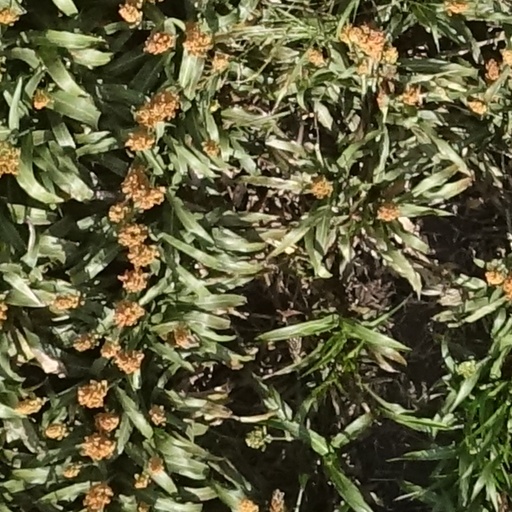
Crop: sorghum